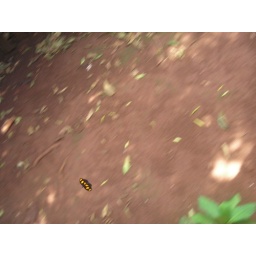
a butterfly in flight in front of my house